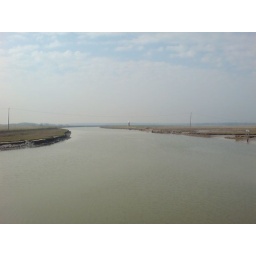
View up River Blyth, from bailey bridge near Walberswick, towards (sail-less) wind-driven water pump